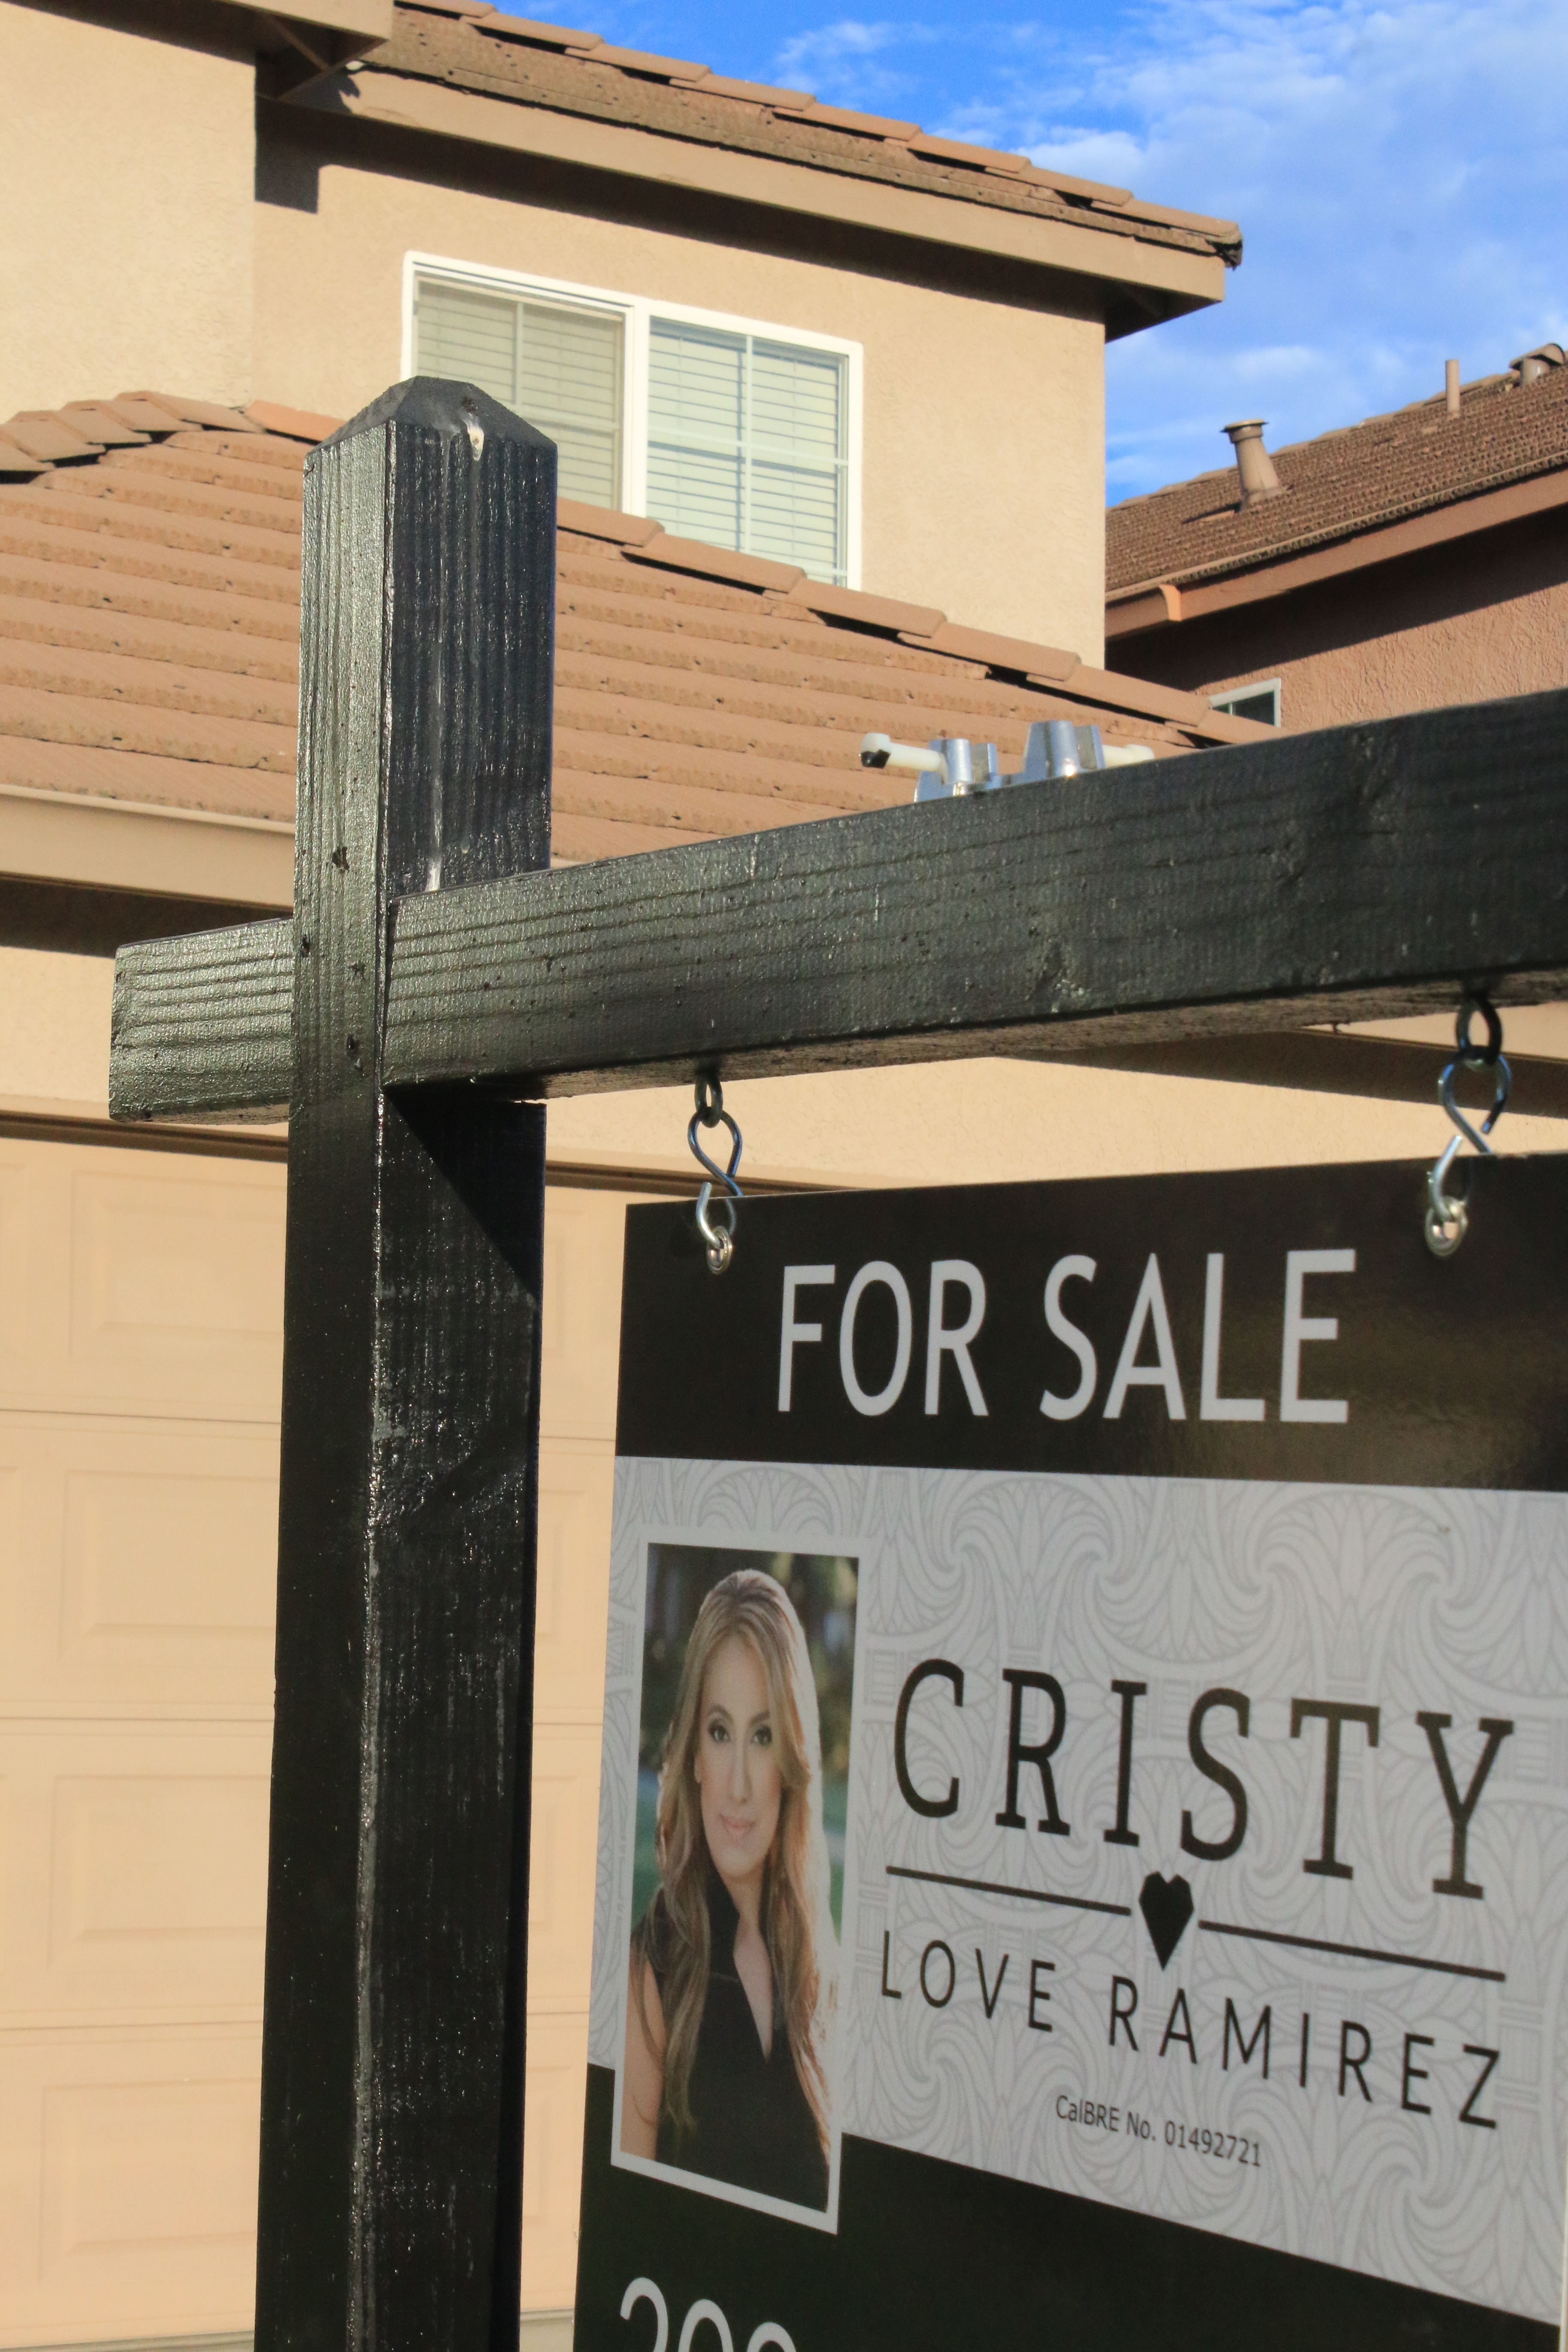
wood, advertising, design